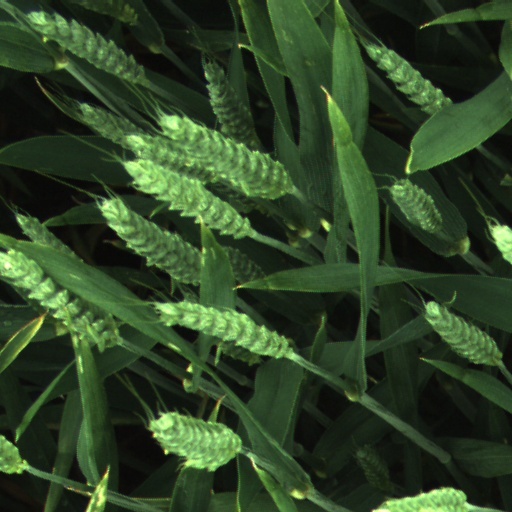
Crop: wheat